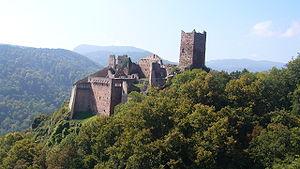
Château du Saint-Ulrich vue depuis le Girsberg
La famille de Ribeaupierre était une famille de la noblesse féodale alsacienne. Sa filiation remonte à Egenolphe d'Urslingen, qui vers 1162 reçut de l'évêque de Bâle la seigneurie de Ribeaupierre à Ribeauvillé dont les descendants prendront le nom. Certaines sources semblent indiquer que cette famille s'est éteinte en 1673, mais on en trouve des traces dans l'histoire après qu'elle a fui pour la Suisse.